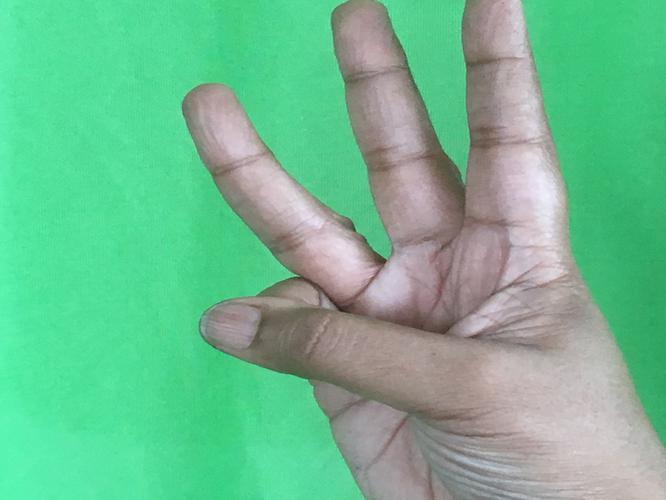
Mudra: Trishulam
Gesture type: single_hand